Azzam Azzam

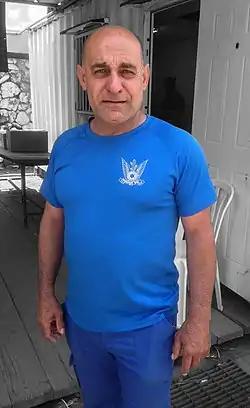
Azzam at his workplace, May 2017

who was convicted in Egypt of spying for Israel, and jailed for eight years. He maintained his innocence throughout the ordeal.